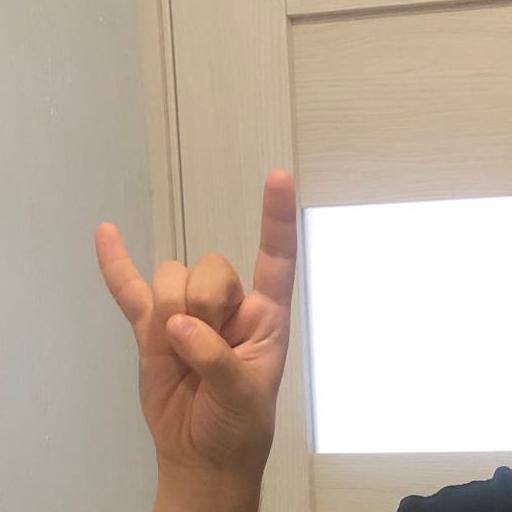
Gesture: rock